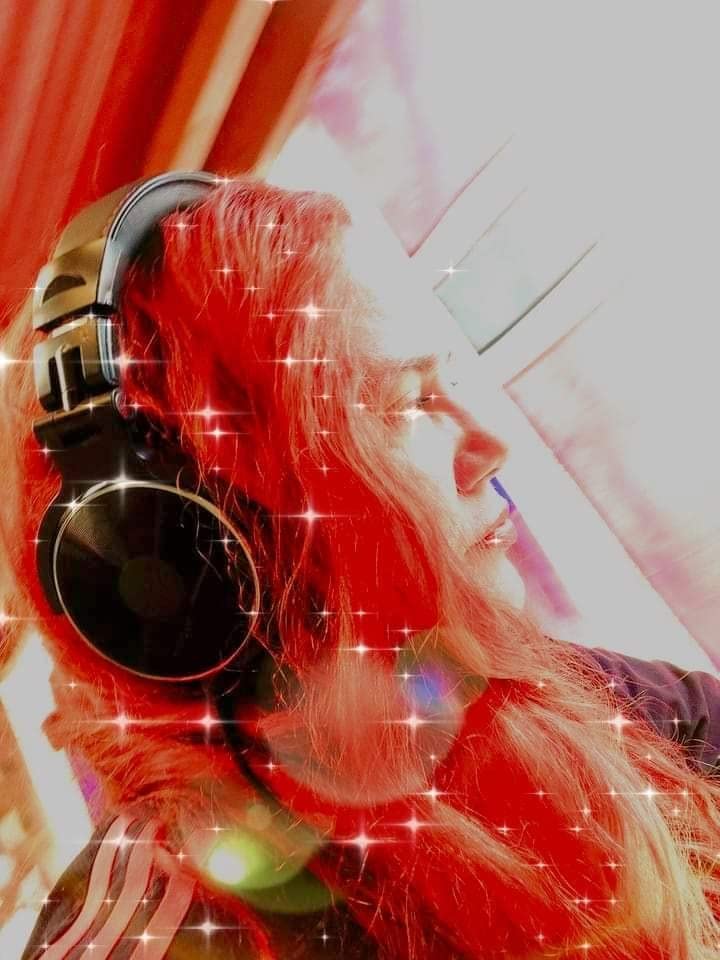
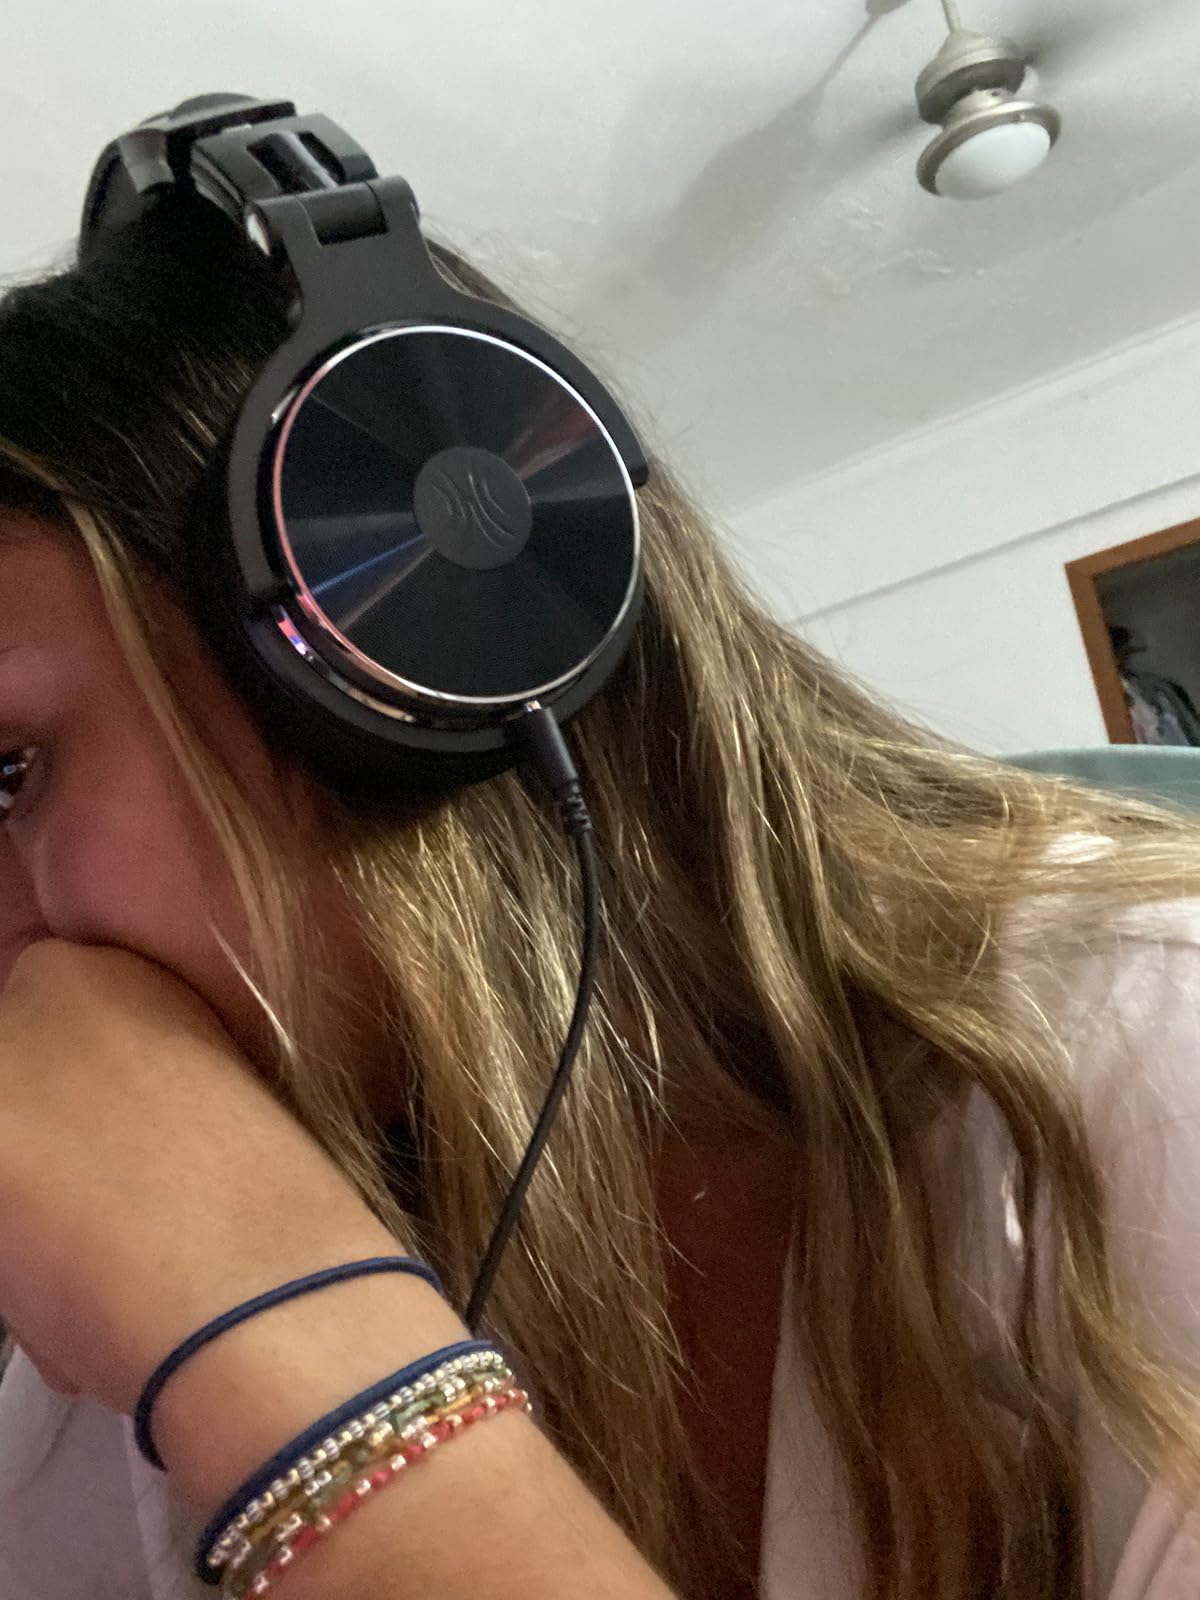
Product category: headphones
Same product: yes